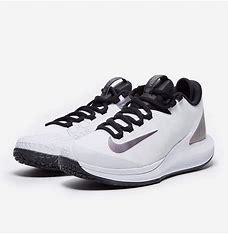
Brand: Nike
Model: Court Air Zoom Zero